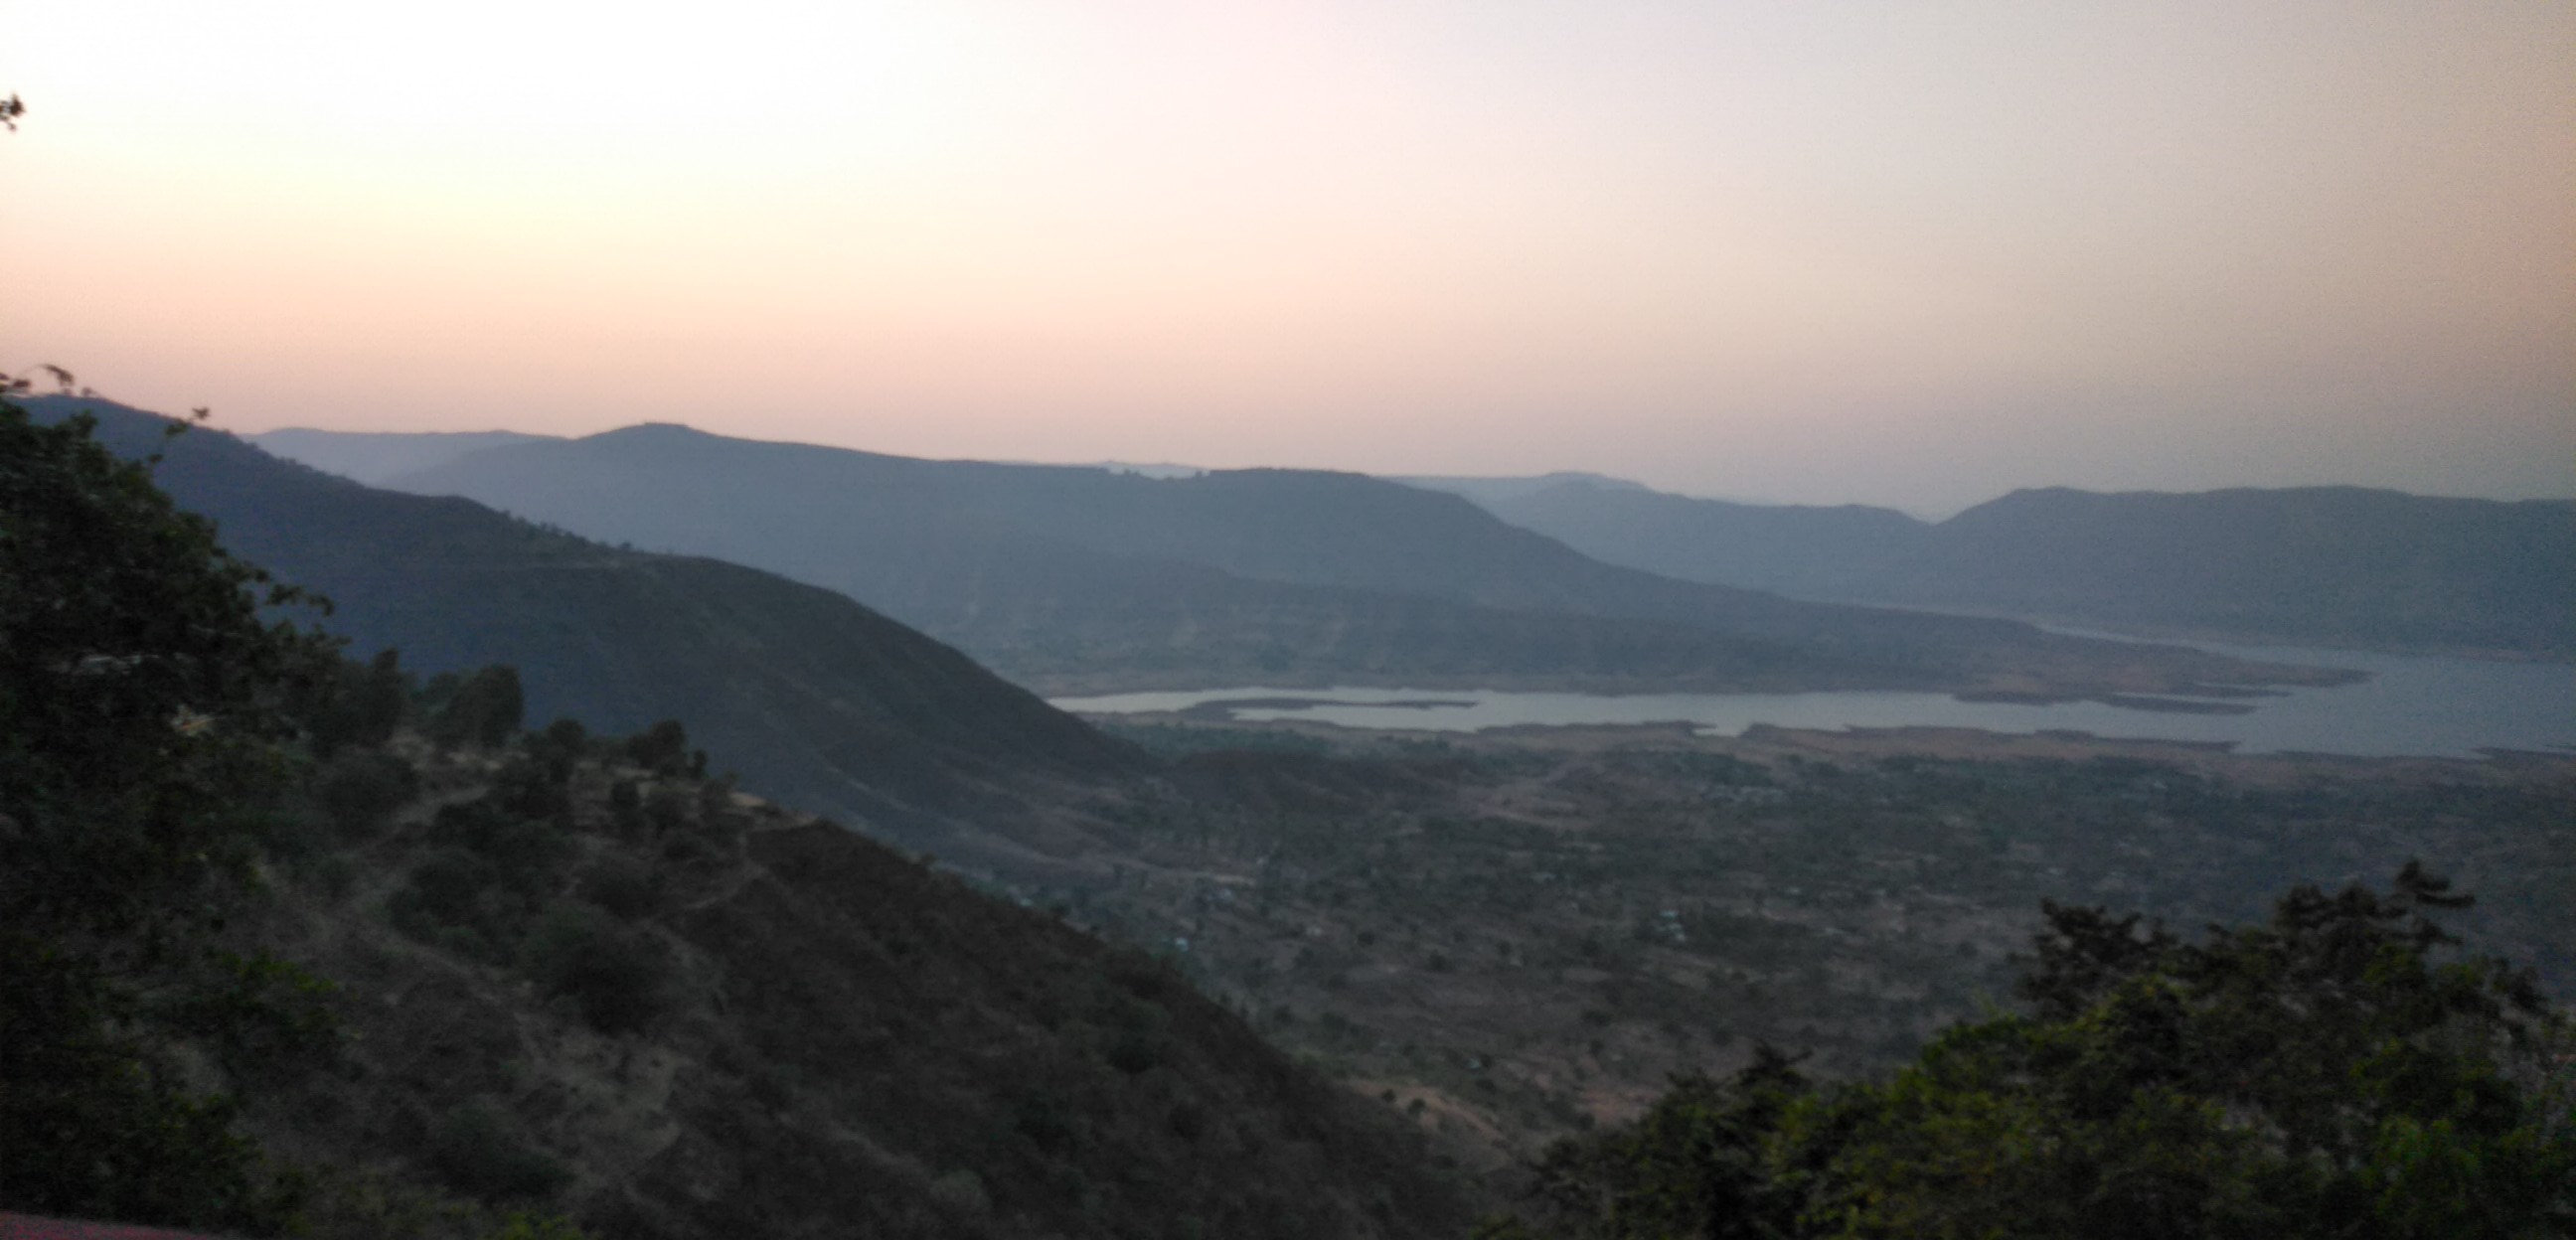
natural, mountainous landforms, sky, highland, mountain, hill station, atmospheric phenomenon, hill, ridge, wilderness, mountain range, fell, morning, cloud, horizon, valley, evening, atmosphere, haze, chaparral, tree, landscape, mount scenery, plateau, national park, dusk, sunlight, dawn, terrain, escarpment, summit, forest